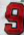
Number: 9